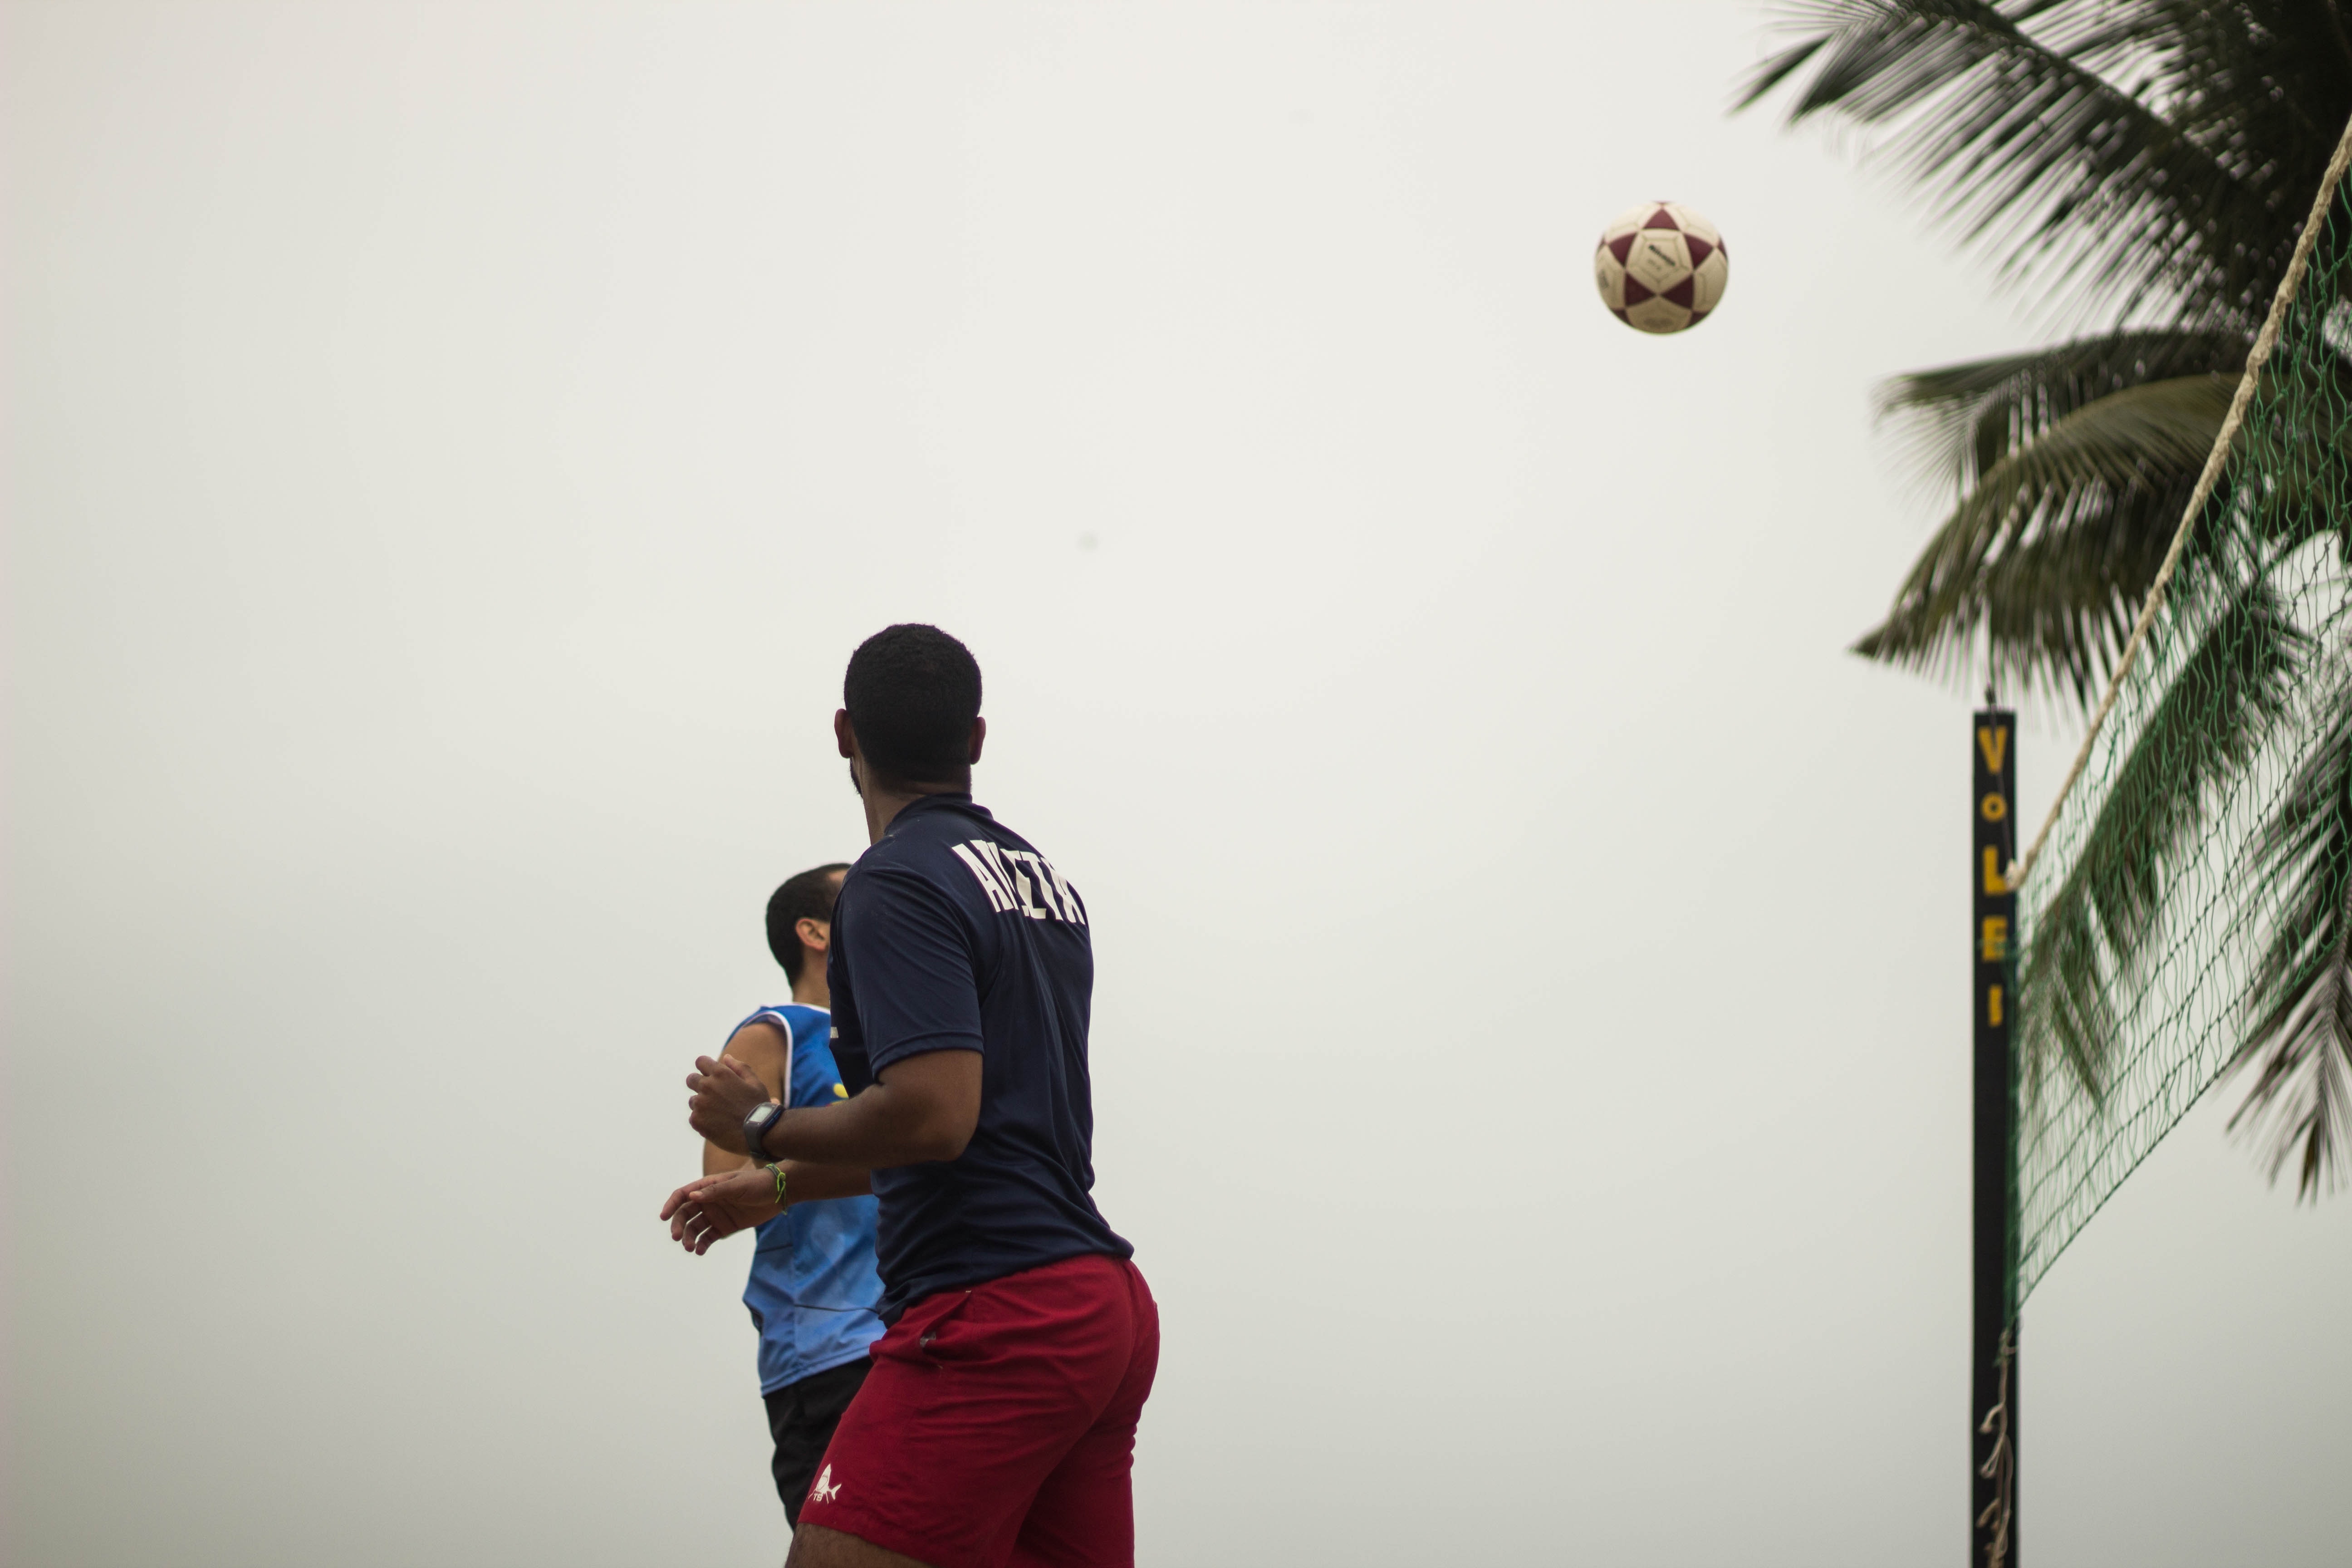
palm tree, tree, arecales, ball, sports